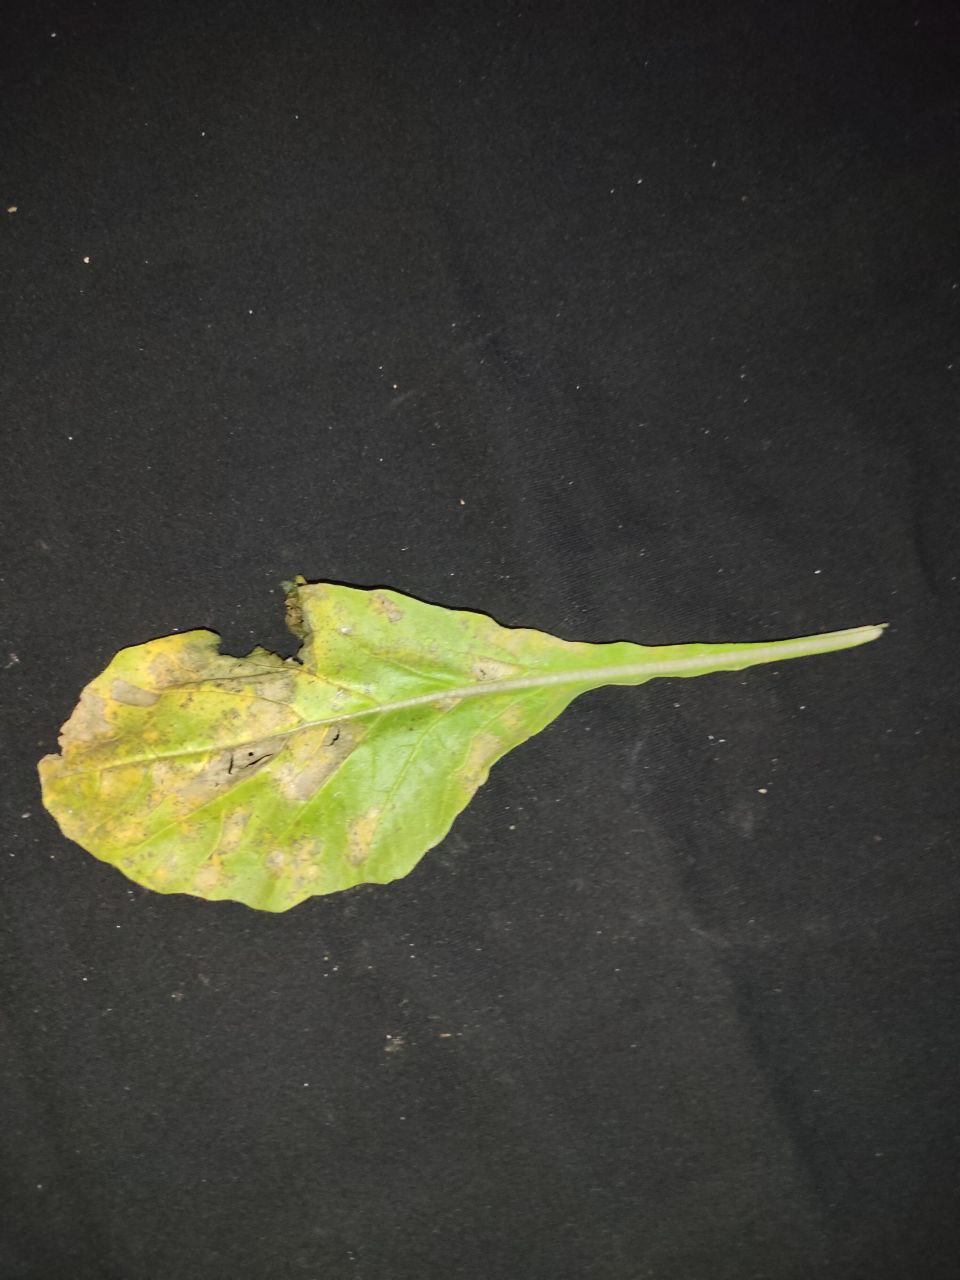
Label: Downey mildew